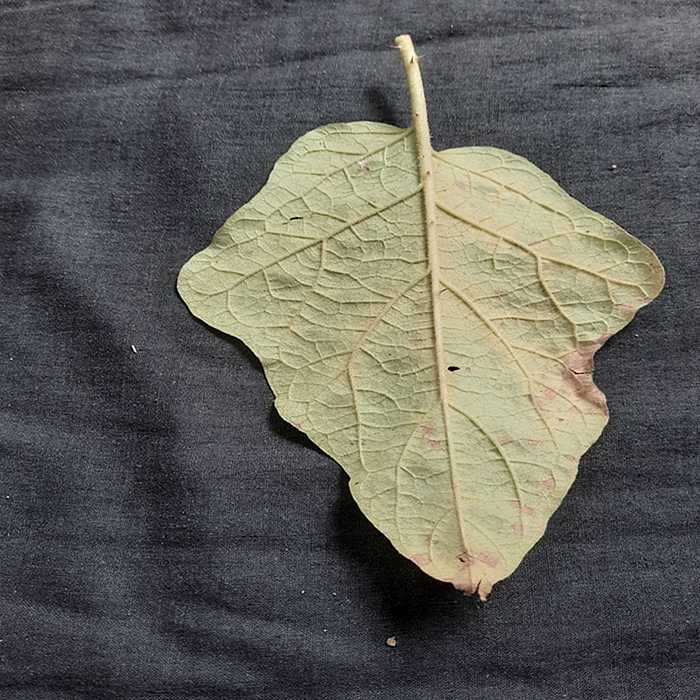
Plant: Eggplant
Label: Eggplant verticillium wilt